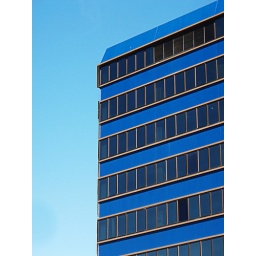
The ACC building actually looked kind of pretty against the blue sky.